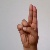
The image shows a hand gesture representing the letter 'U' in Indian Sign Language.